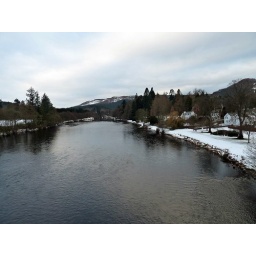
The bridge over river Tay.